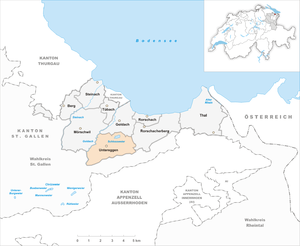
Untereggen est une commune suisse du canton de Saint-Gall, située dans la circonscription électorale de Rorschach.